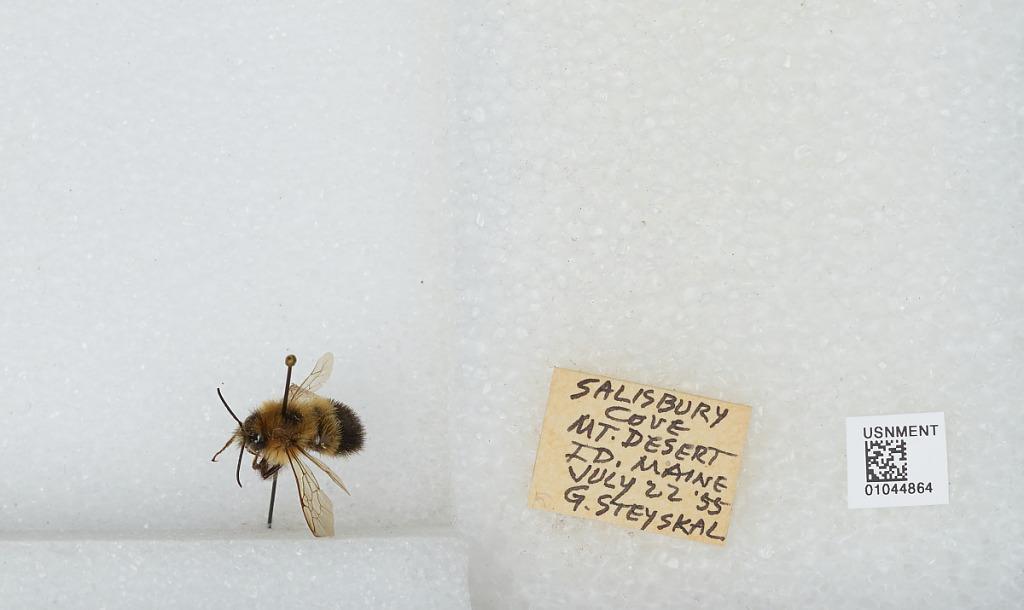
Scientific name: Bombus sp.
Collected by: G. Steyskal
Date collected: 1955-7-22
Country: United States
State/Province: Maine
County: Hancock
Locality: Salisbury Cove, Mount Desert Island
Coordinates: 44.4322, -68.2903